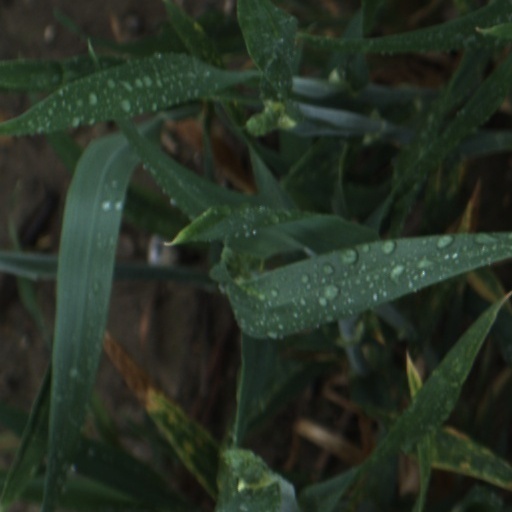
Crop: wheat